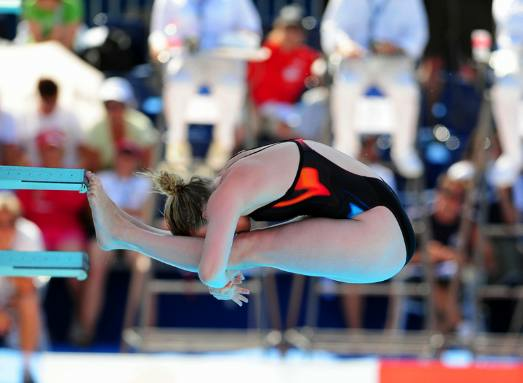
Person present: Yes